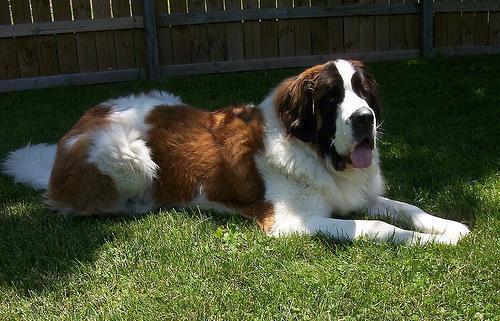
saint bernard